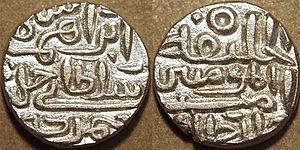
Le sultanat de Jaunpur était un royaume indépendant de l'Inde du Nord entre 1394 et 1479, dont les dirigeants régnaient depuis Jaunpur, dans l'état actuel de l'Uttar Pradesh. Le sultanat de Jaunpur était dirigé par la dynastie des Sharqi. Le Khwajah-i-Jahan Malik Sarwar, le premier souverain de la dynastie, était un wazir du sultan Nasiruddin Muhammad Shah IV Tughluq. En 1394, il s'établit en tant que souverain indépendant de Jaunpur et étendit son autorité sur Awadh et une grande partie du Gange - Yamuna doab. La dynastie fondée par lui a été nommée ainsi en raison de son titre Malik-us-Sharq. Le dirigeant le plus acclamé de cette dynastie était Ibrahim Shah.